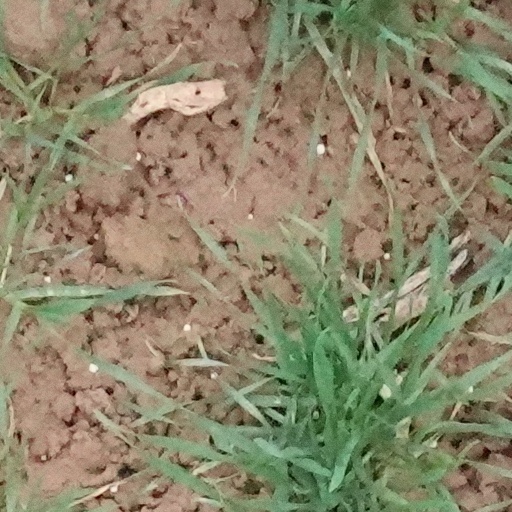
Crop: wheat